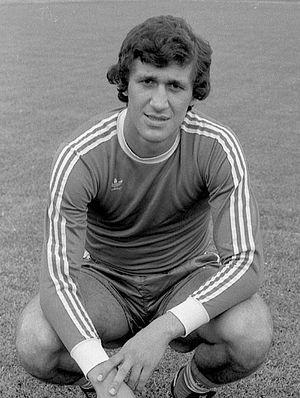
Rodion Gorun Cămătaru est un footballeur international roumain né le 22 juin 1958 à Strehaia. Il évoluait au poste d'attaquant.